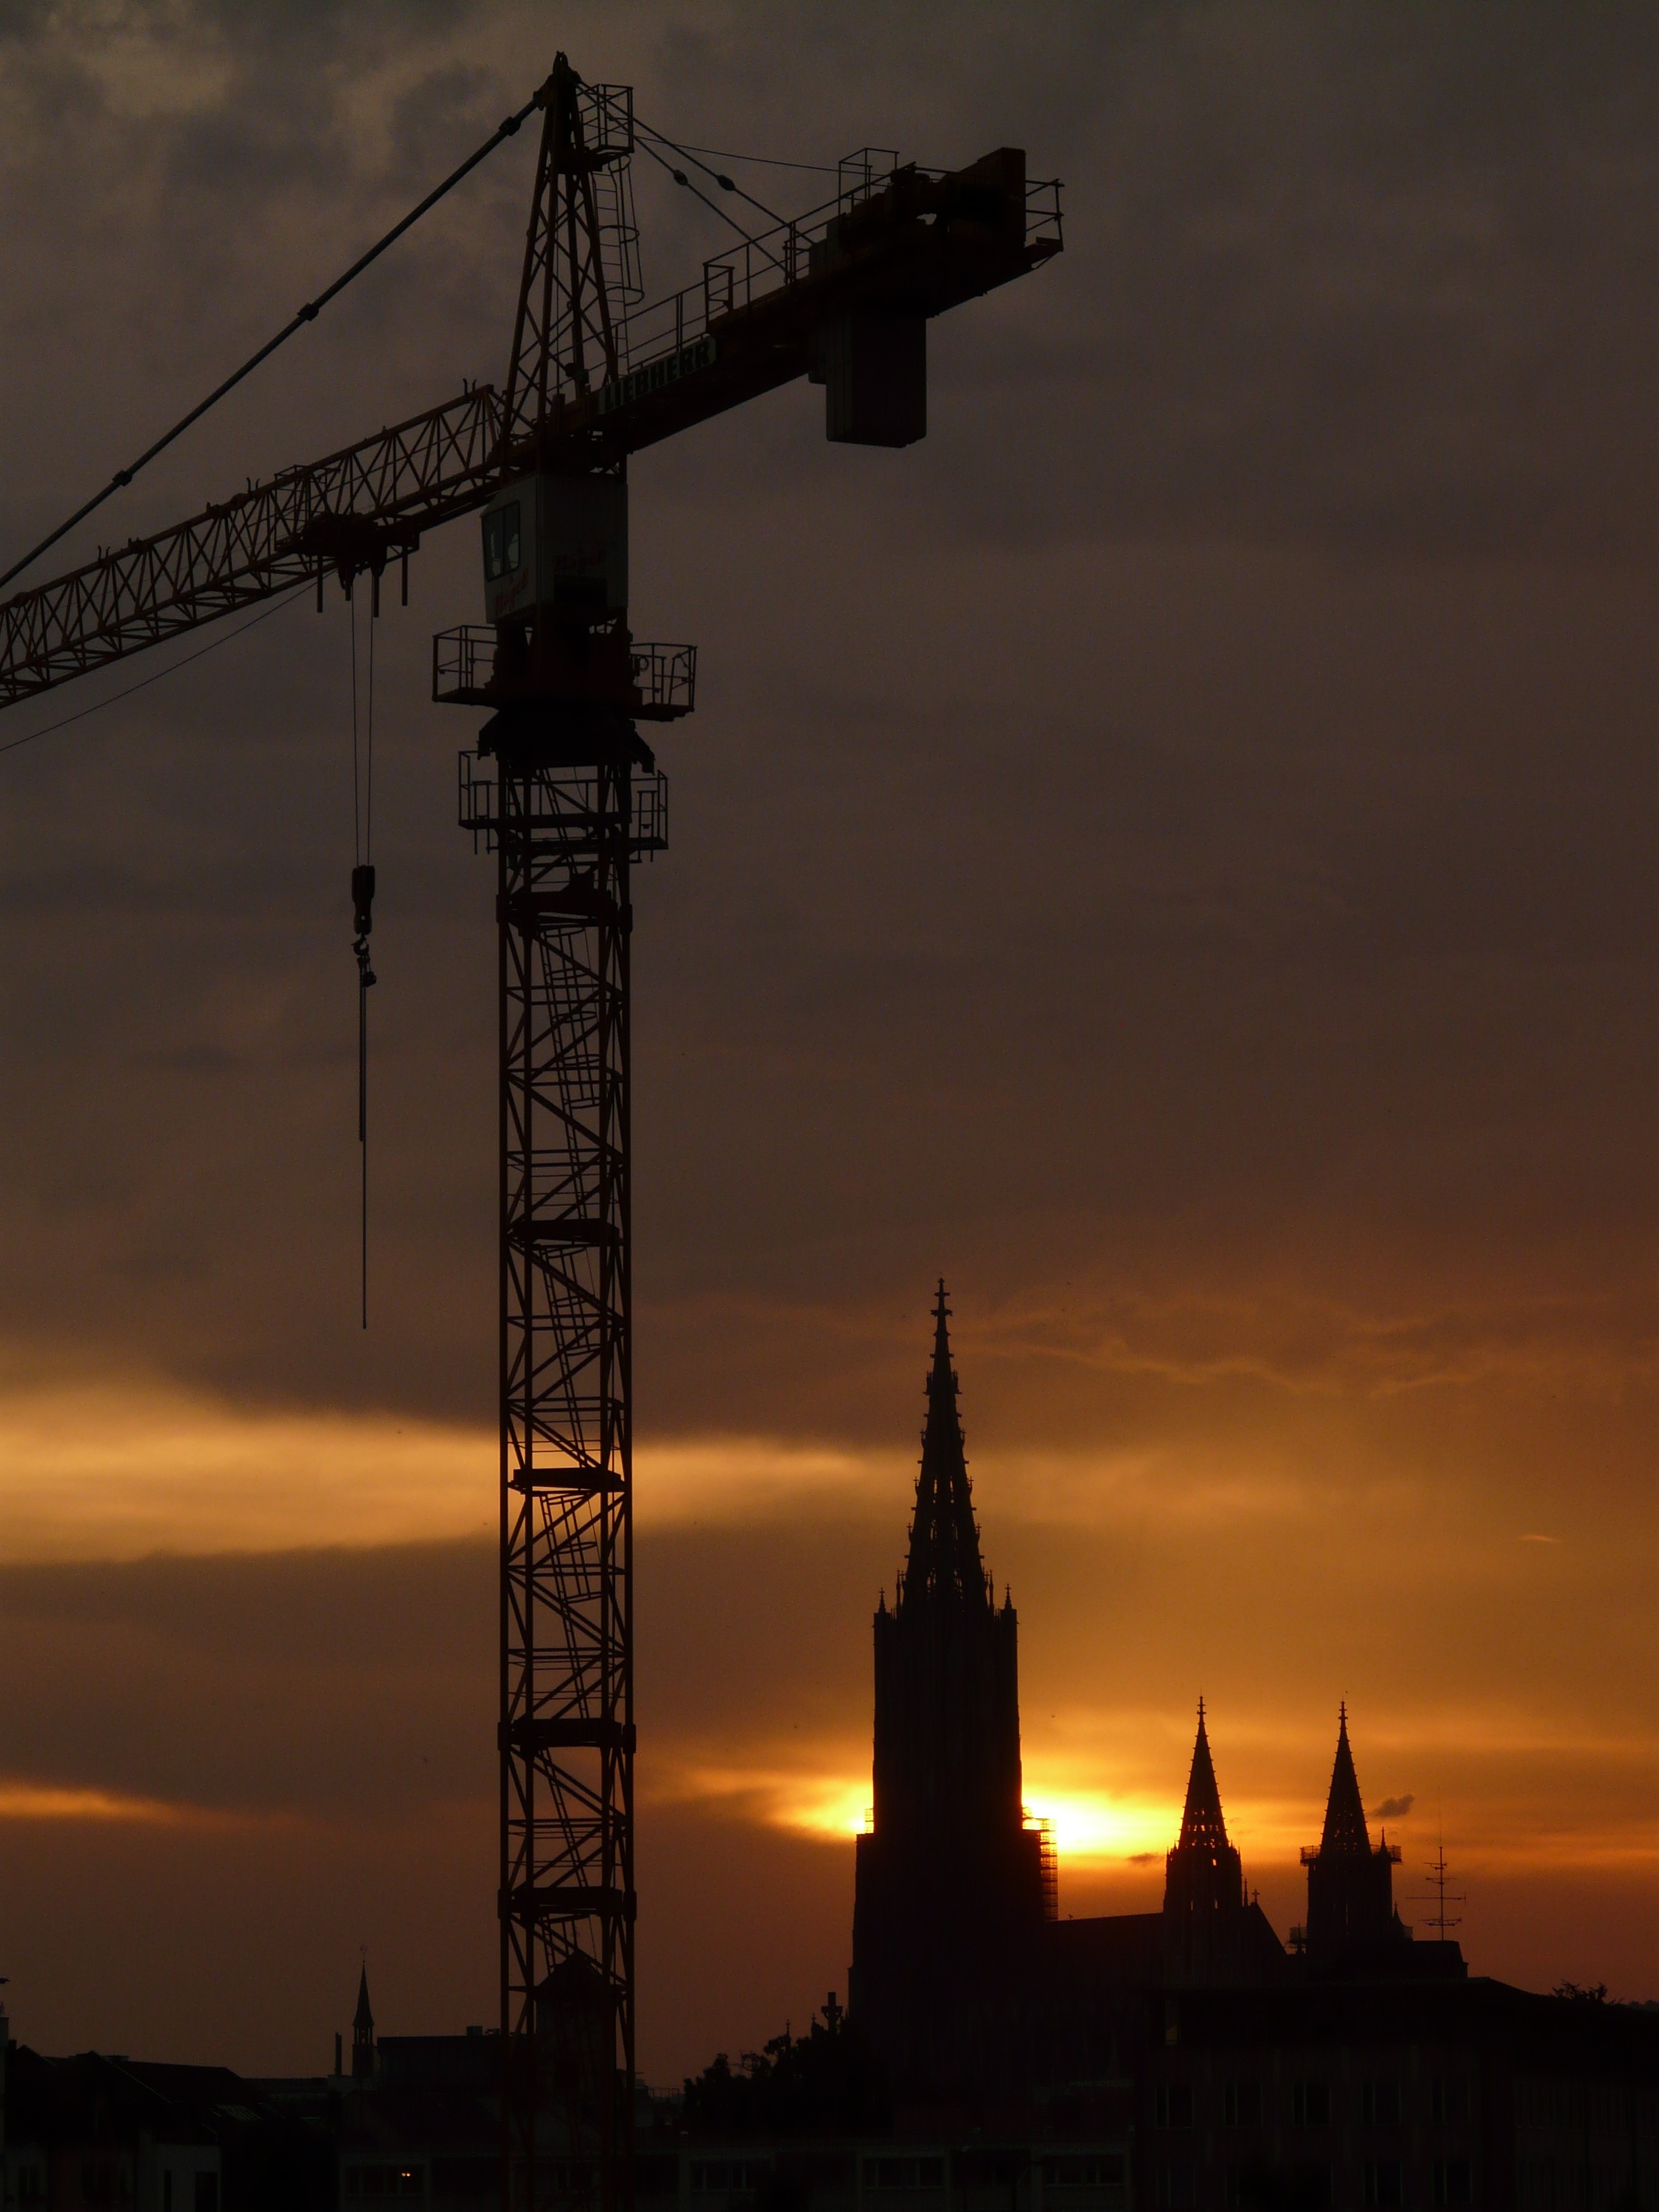
architecture, technology, sunrise, sunset, night, building, dawn, cityscape, dusk, evening, high, tower, landmark, church, cathedral, steeple, build, crane, dom, site, abendstimmung, baukran, construction work, munster, ulm cathedral, construction sites